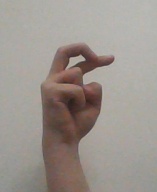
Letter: zay